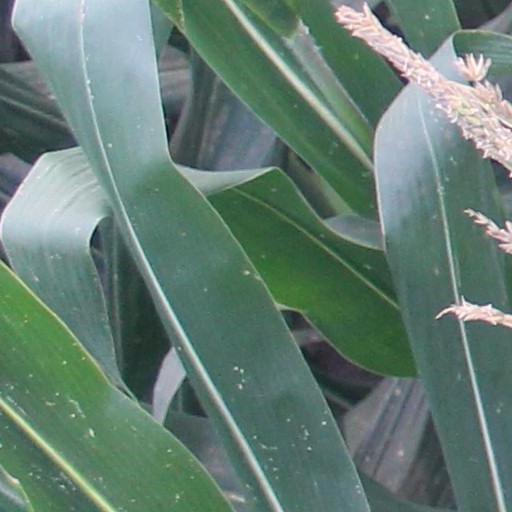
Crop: maize; corn